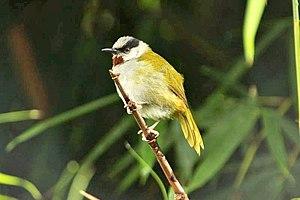
Eminia est un genre monotypique de passereaux de la famille des Cisticolidae. Il se trouve à l'état naturel en Afrique centrale et de l'Est.